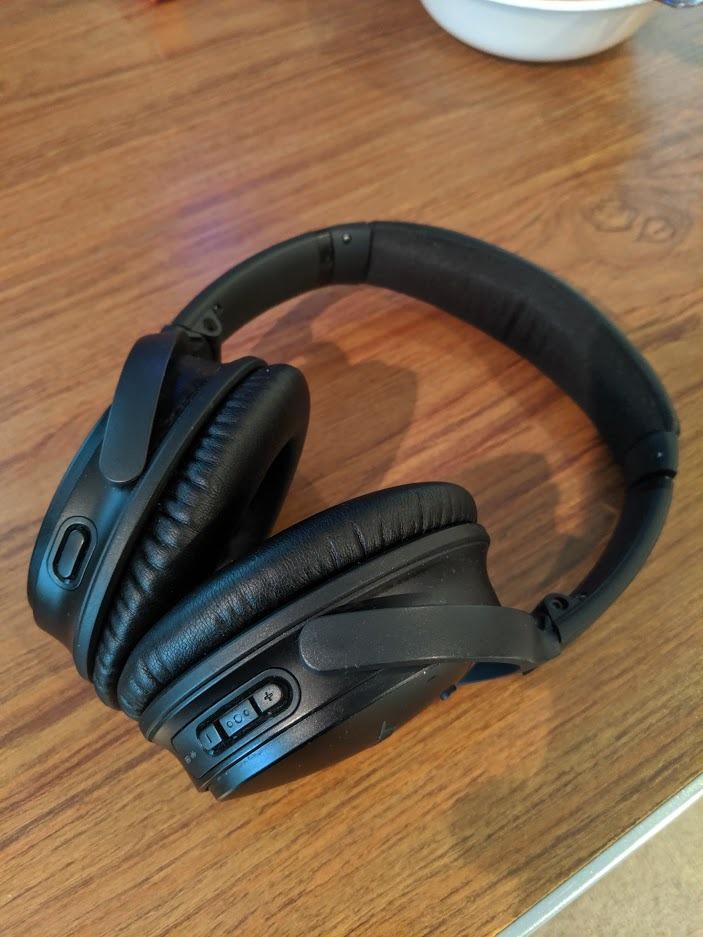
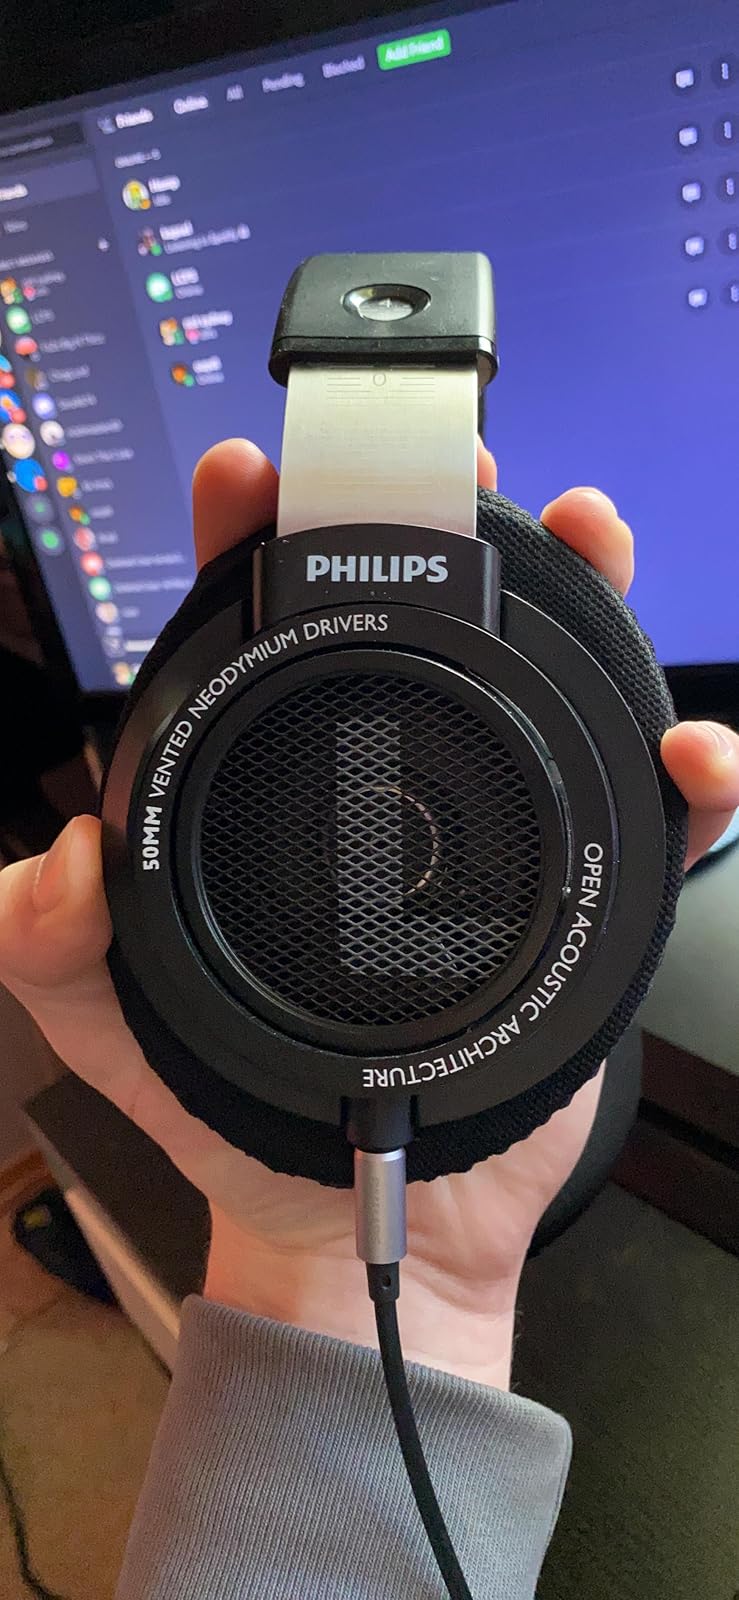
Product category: headphones
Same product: no